Tropical Depression One (1988)

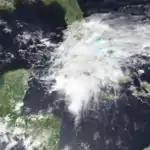
Tropical Depression One on May 30, 1988

Tropical Depression One was the wettest tropical cyclone in Cuba since Hurricane Flora of 1963. The first tropical cyclone of the 1988 Atlantic hurricane season, the system developed on May 30 from an area of disturbed weather in the northwestern Caribbean Sea. The tropical depression headed northeastward, making landfall in La Habana Province, Cuba, without intensifying. Crossing Cuba, the depression became very disorganized as it emerged into the Straits of Florida and degenerated into an open trough on June 2. Although only a tropical depression, the system flooded central and western Cuba with over 40 inches (1000 mm) of rain, causing 37 fatalities, damage to over 1,000 houses, and the evacuation of about 65,000 residents.